BAE Systems Nimrod MRA4

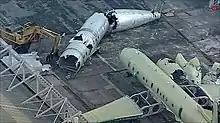
Nimrod airframes being broken up for scrap in January 2011

Following the cancellation, the Defence Secretary Liam Fox used the Nimrod MRA4 procurement as an example of the worst of MOD procurement performance: "The idea that we ever allow ourselves into a position where something that was originally Nimrod 2000 – where we ordered [21] was reduced to nine, spent £3.8bn and we still weren't close to getting the capability – is not to happen again." Nevertheless, six ex-defence chiefs publicly criticised the decision to scrap the Nimrods in January 2011 and the Public Accounts Committee concluded in February 2012 that the decision had been made without a proper understanding of the cost implications and had wasted £3.4bn.